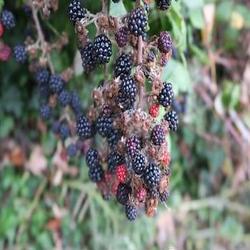
Label: Blackberry